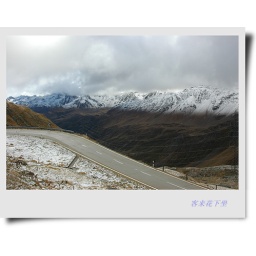
mountain pass road in switzerland